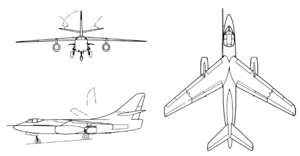
Le Douglas A-3 Skywarrior fut le premier bombardier stratégique biréacteur construit pour l'US Navy. Il fut surnommé « The Whale » par les équipages.